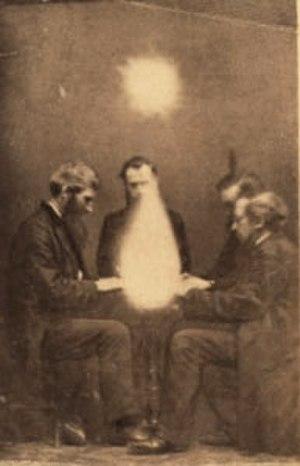
Un ectoplasme est une substance, de nature indéterminée, prenant une forme plus ou moins précise, extériorisée par un médium en état de transe. Bien que relatée par de nombreux témoins présumés, l'existence des ectoplasmes n'a jamais été scientifiquement démontrée.